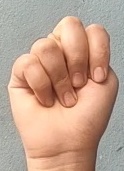
ASL sign: N